Cu4tro (film)

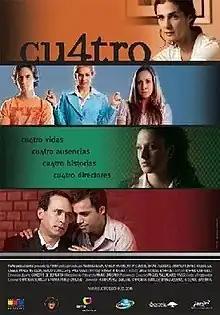
Theatrical release poster

Cu4tro is a 2009 Peruvian anthology drama film directed by Frank Pérez-Garland, Sergio Barrio, Christian Buckley & Bruno Ascenzo. Based on a script written by Christian Buckley and Frank Pérez-Garland. The film presents 4 episodes where the protagonists go through the harsh experience of surviving in the absence of their loved one. It premiered on October 15, 2009, in Peruvian theaters.